Cartonnage

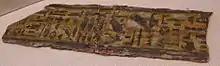
Fragment of cartonnage from a New Kingdom coffin (Rosicrucian Egyptian Museum)

The materials used to produce cartonnage changed over time. In the Middle Kingdom it was common to use plastered linen; during the Third Intermediate Period, linen and stucco; during the Ptolemaic period, old papyrus scrolls; and during the Roman period, thicker fibrous materials.